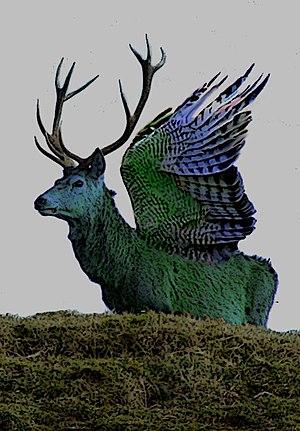
Le péritio est un animal imaginaire maléfique, mi-oiseau et mi-cerf, au plumage bleu ou vert.